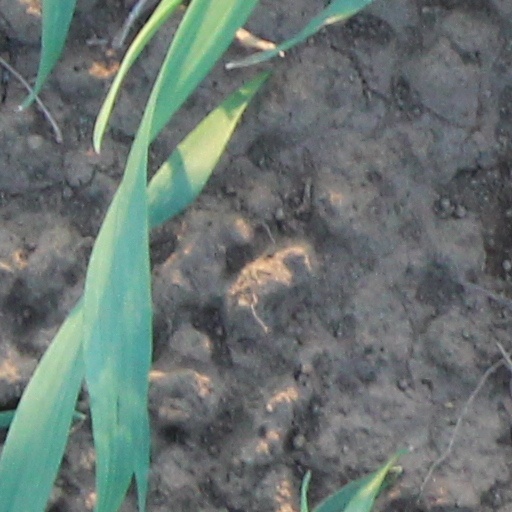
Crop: wheat